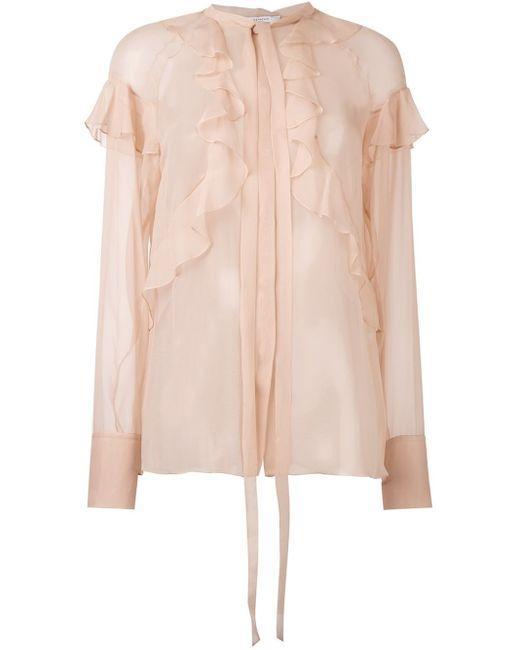
Seidenbluse mit Rüschen in schöner heller Farbe für Damen